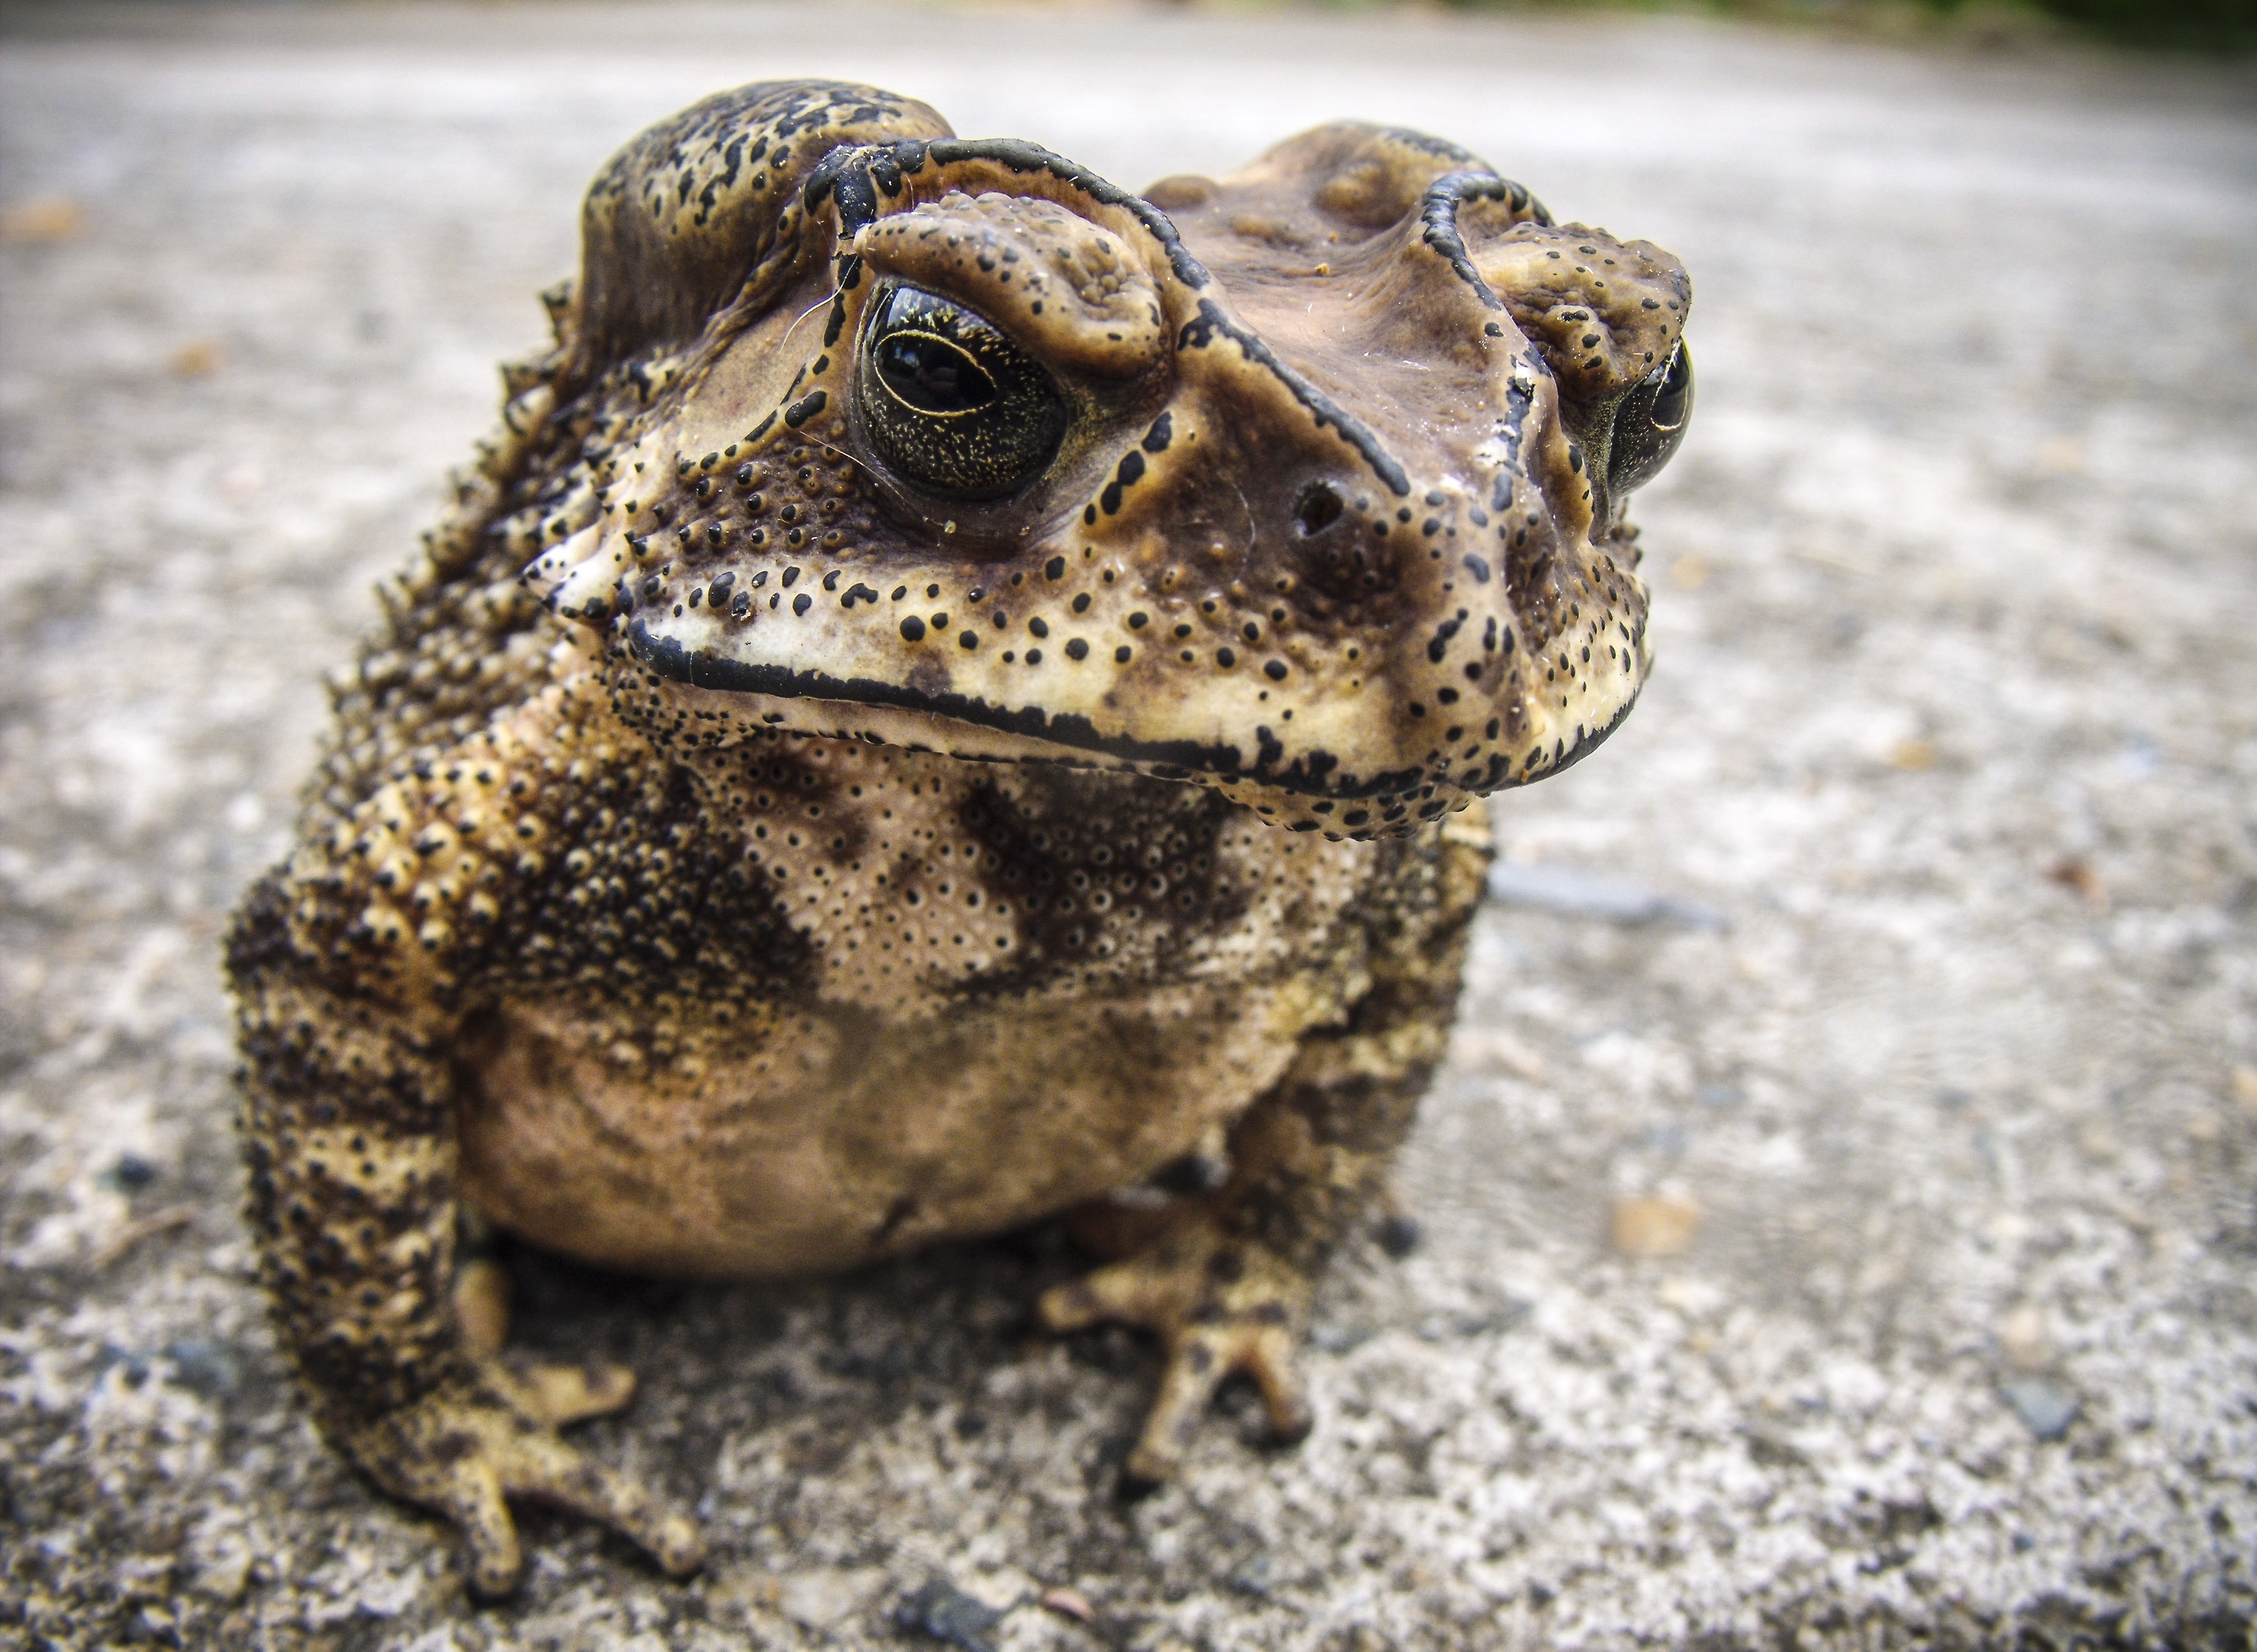
wildlife, frog, toad, amphibian, fauna, close up, vertebrate, bullfrog, ranidae, emydidae, urmonster